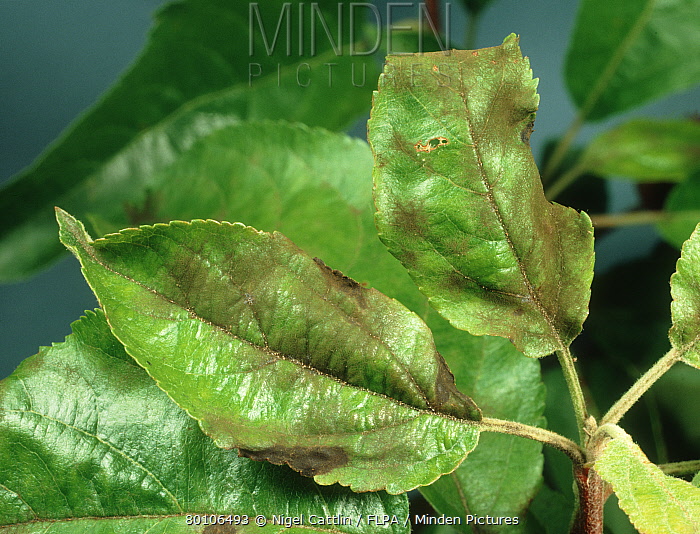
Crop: apple
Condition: scab